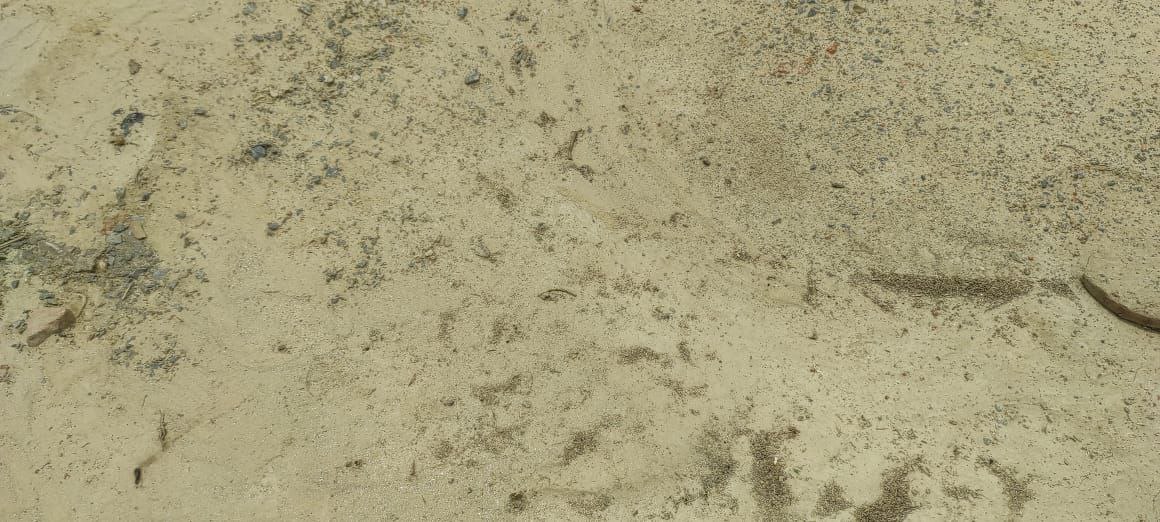
Soil type: Alluvial soil